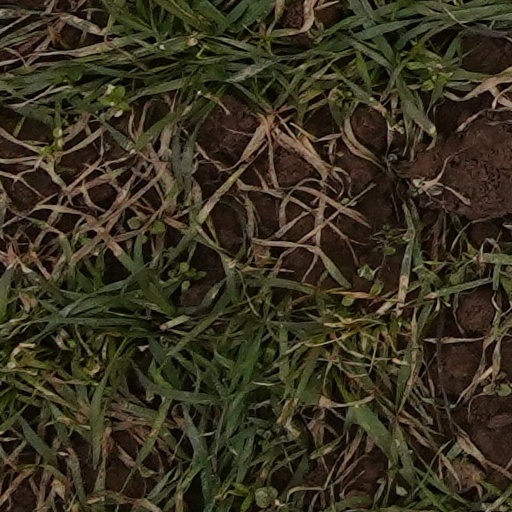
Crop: wheat